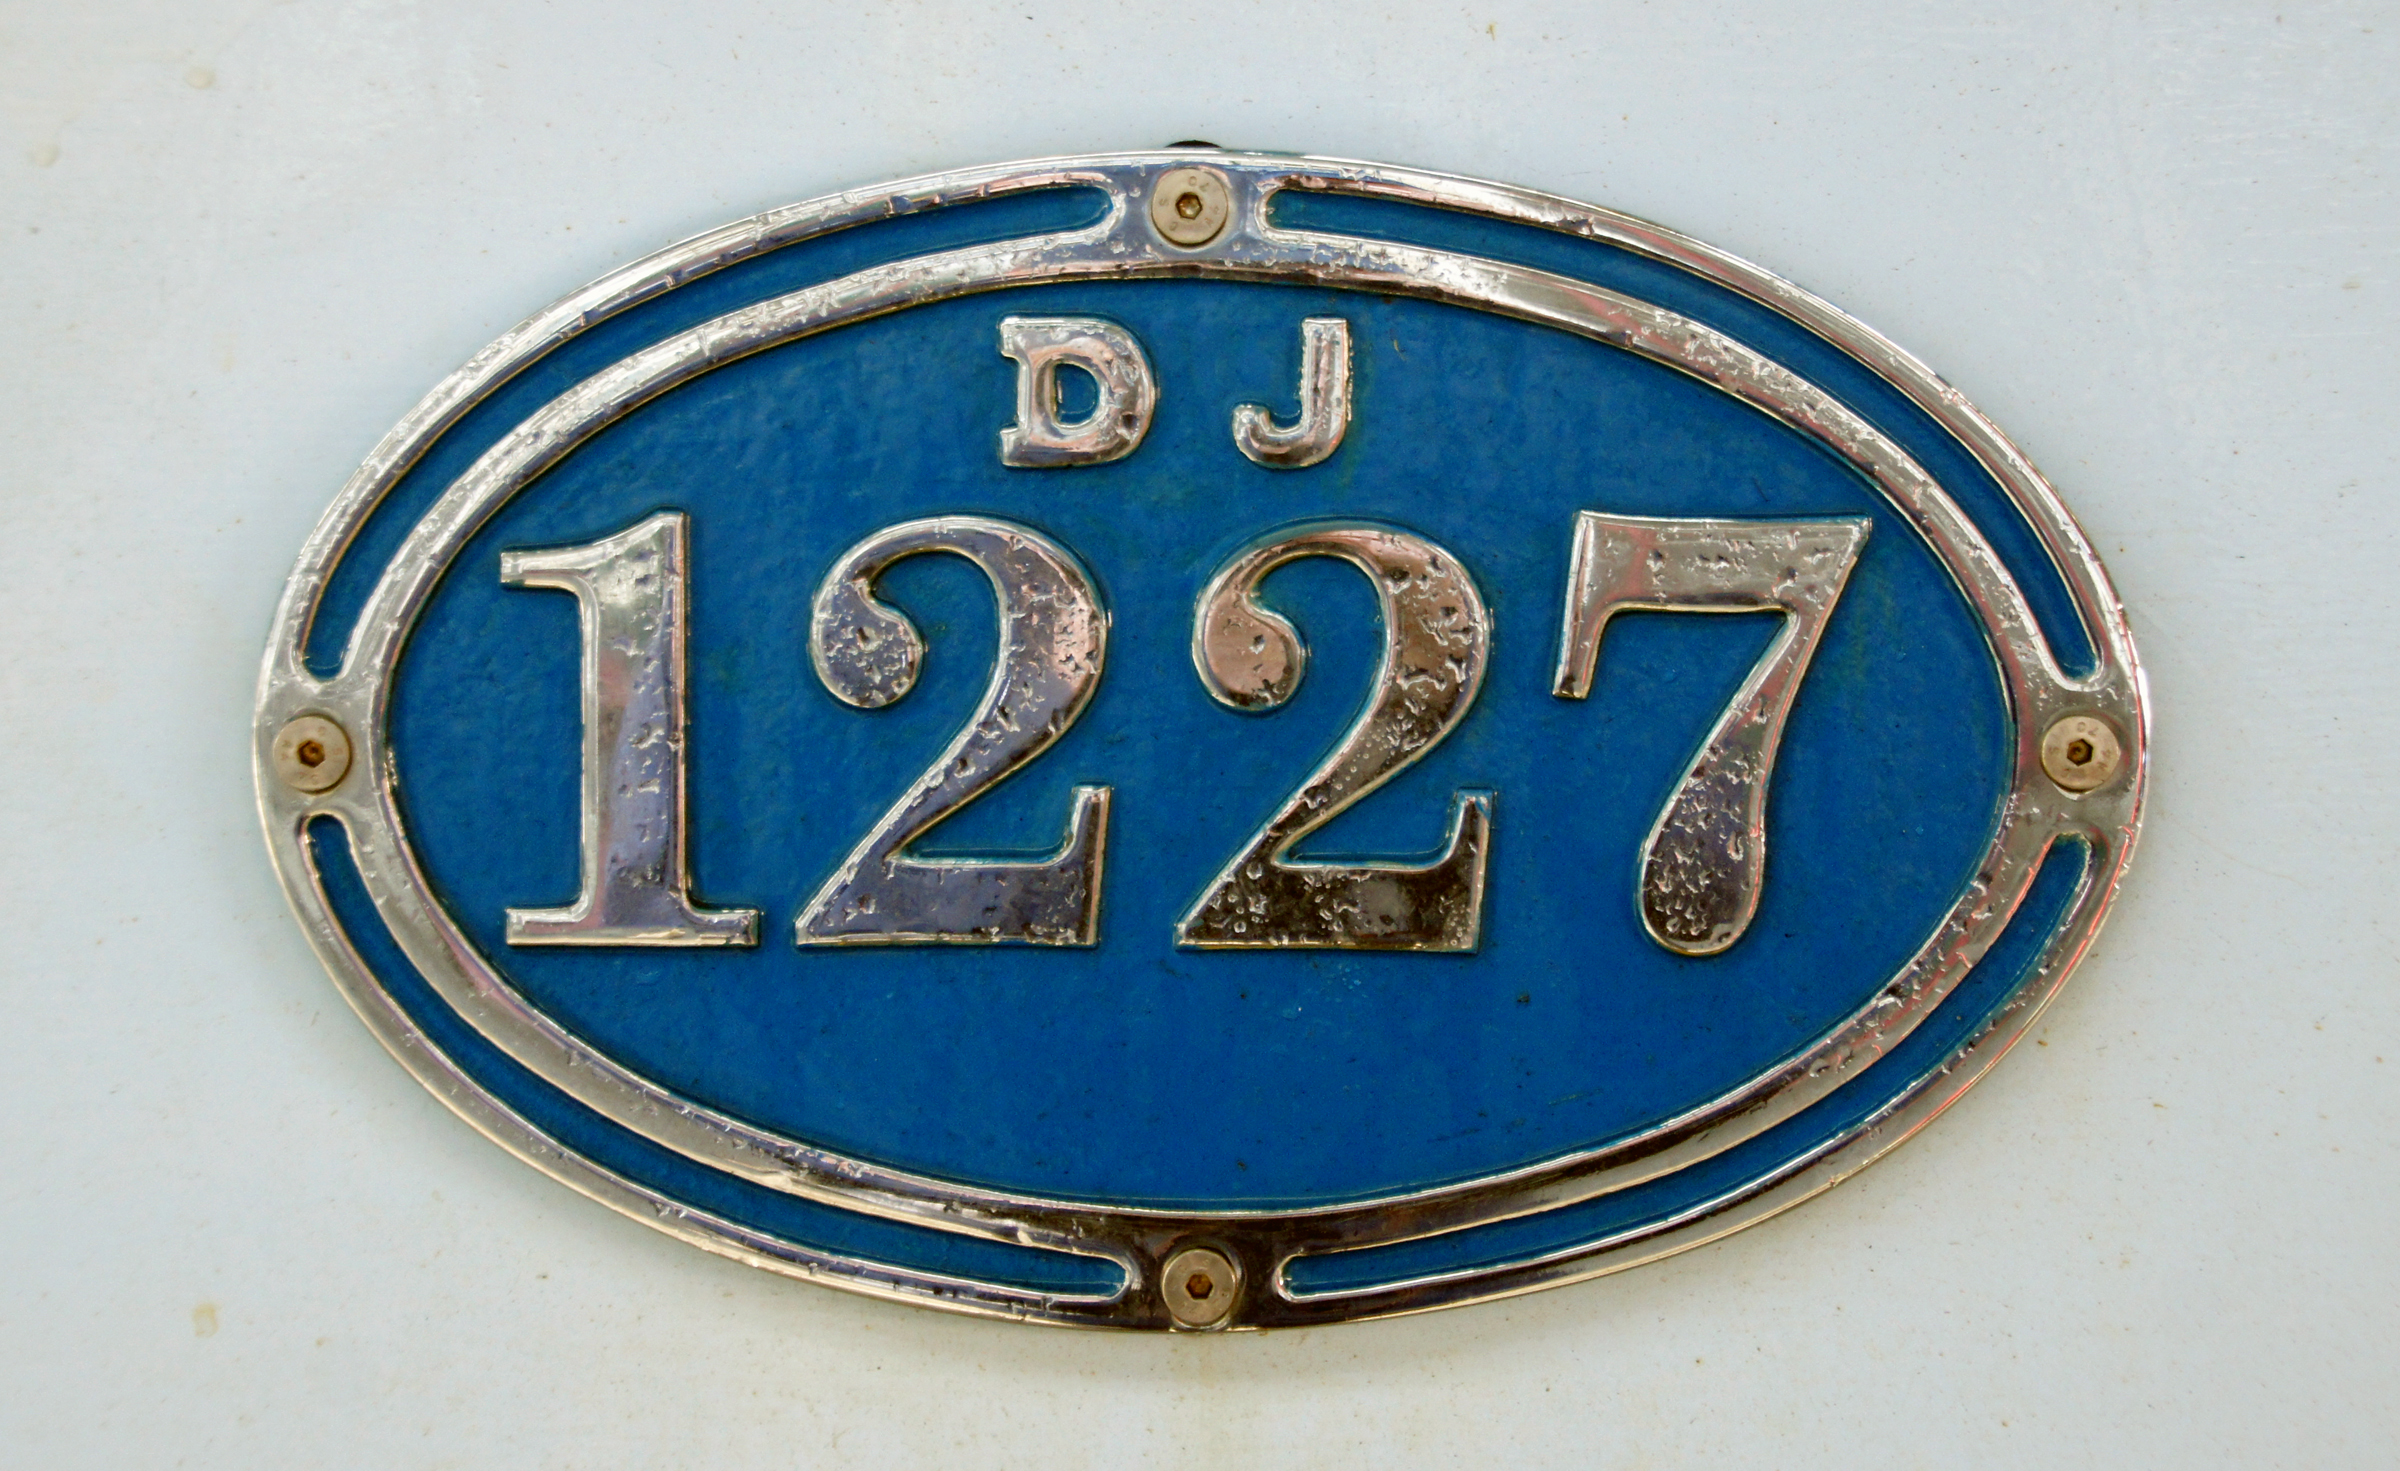
number, symbol, emblem, font, trademark, sonydslra580, badge, award, fashion accessory, vehicle registration plate